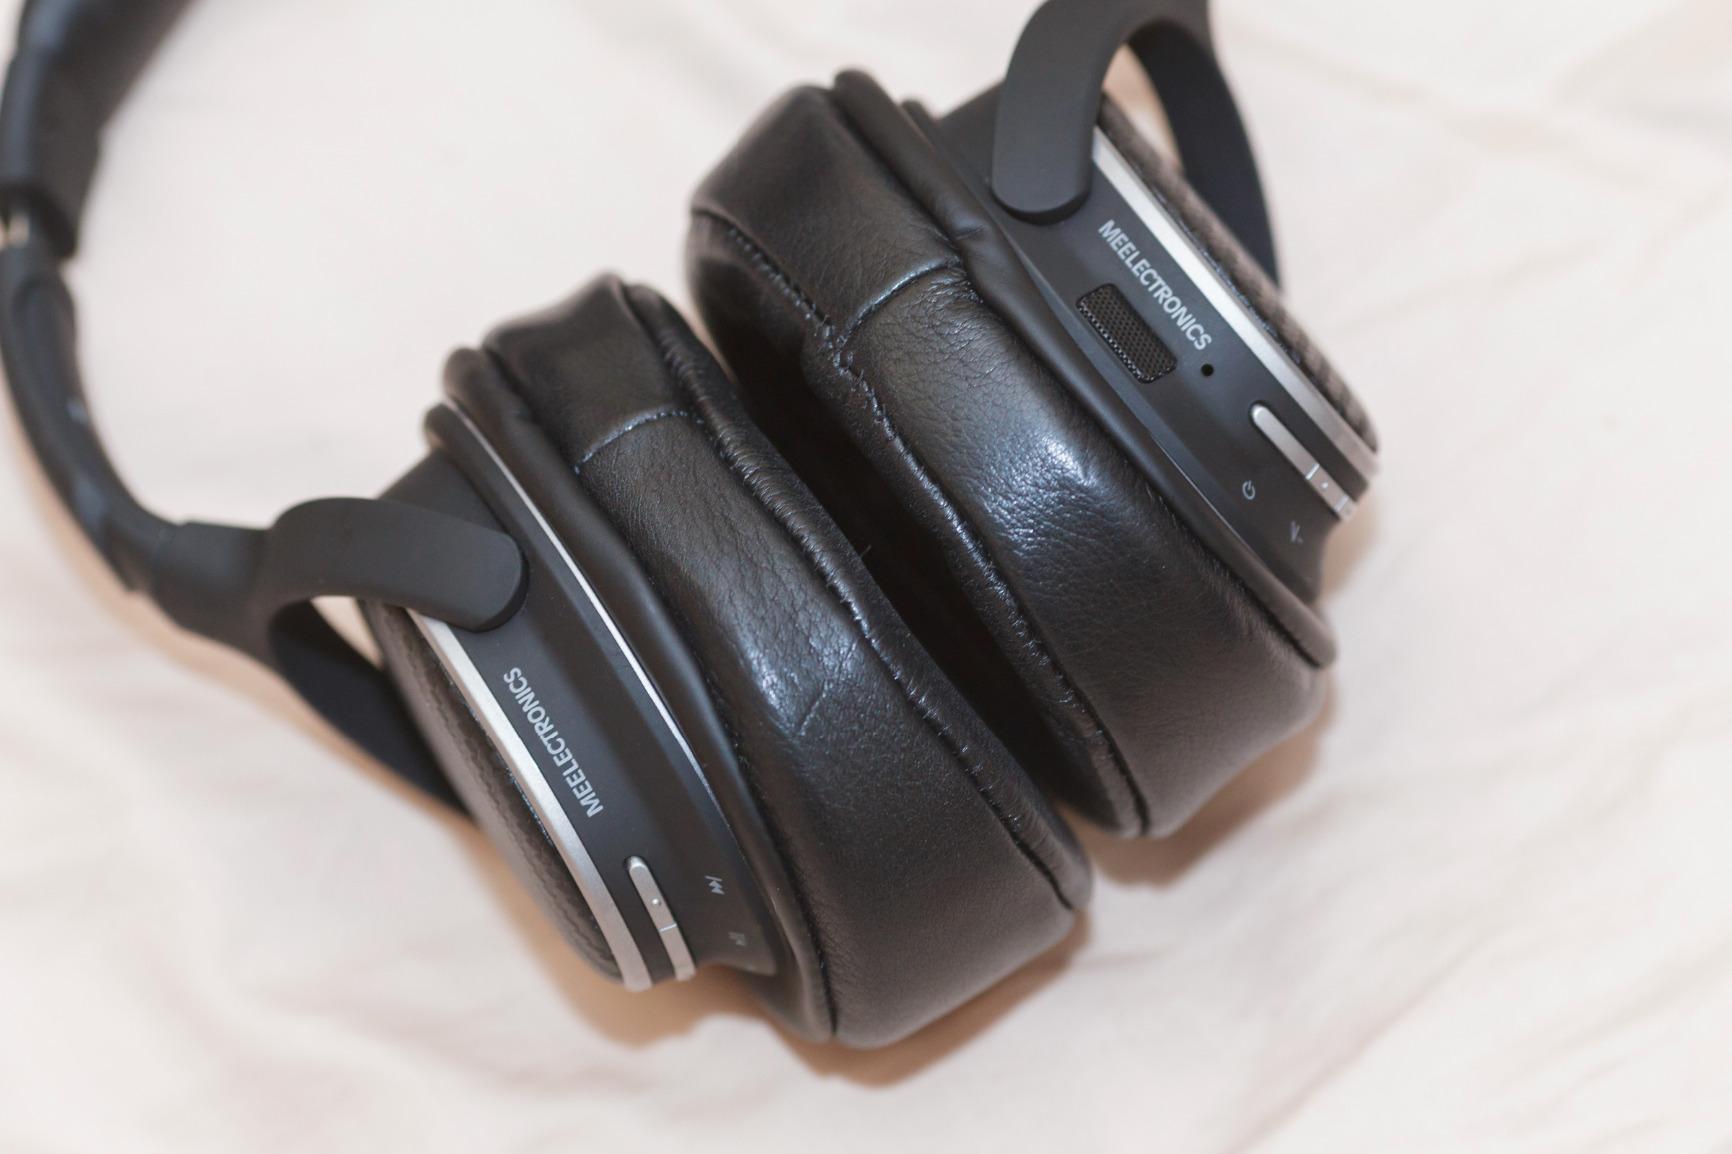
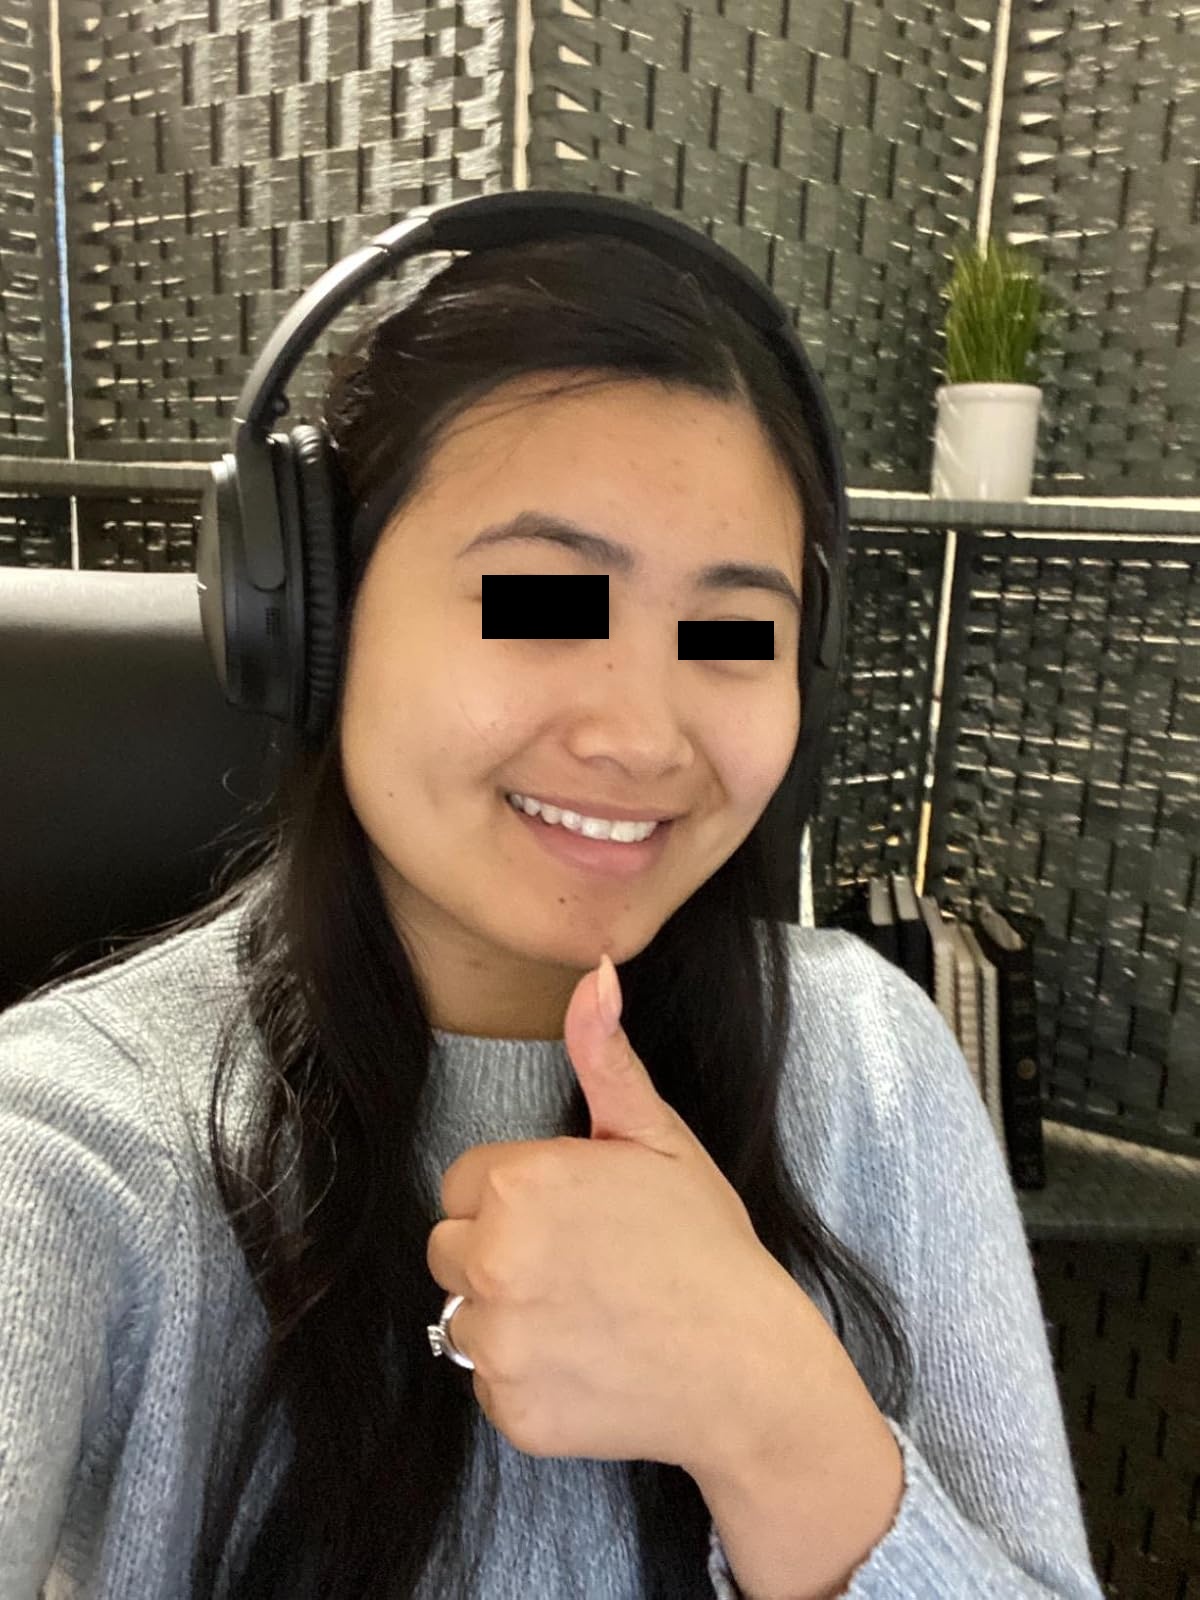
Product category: headphones
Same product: no